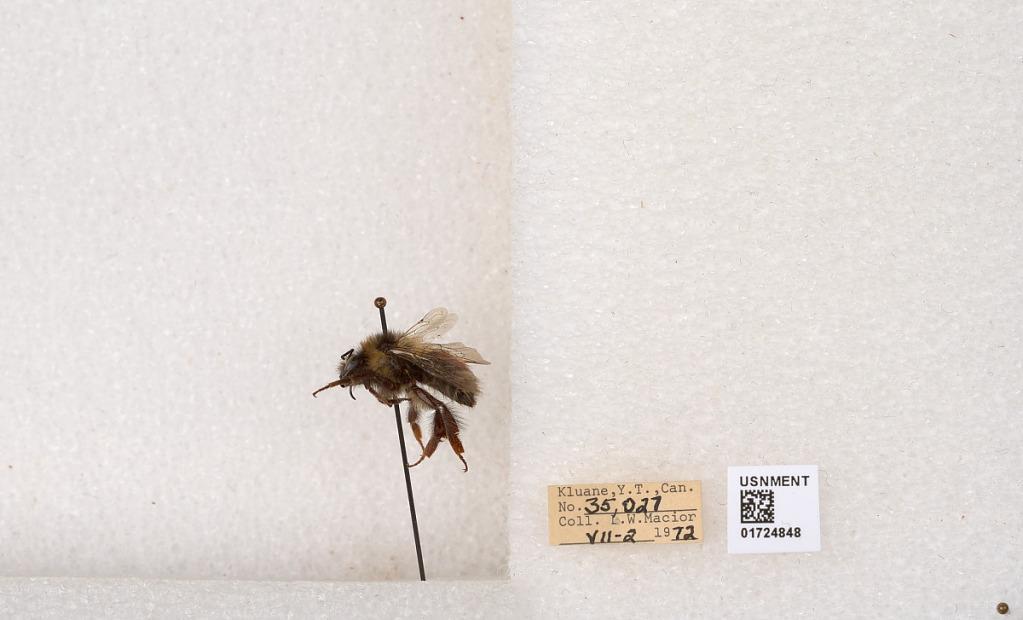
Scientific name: Bombus (Pyrobombus) sylvicola Kirby
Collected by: L. Macior
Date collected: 1972-7-2
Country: Canada
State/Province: Yukon Territory
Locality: Kluane National Park and Reserve
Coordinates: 60.7493, -139.504